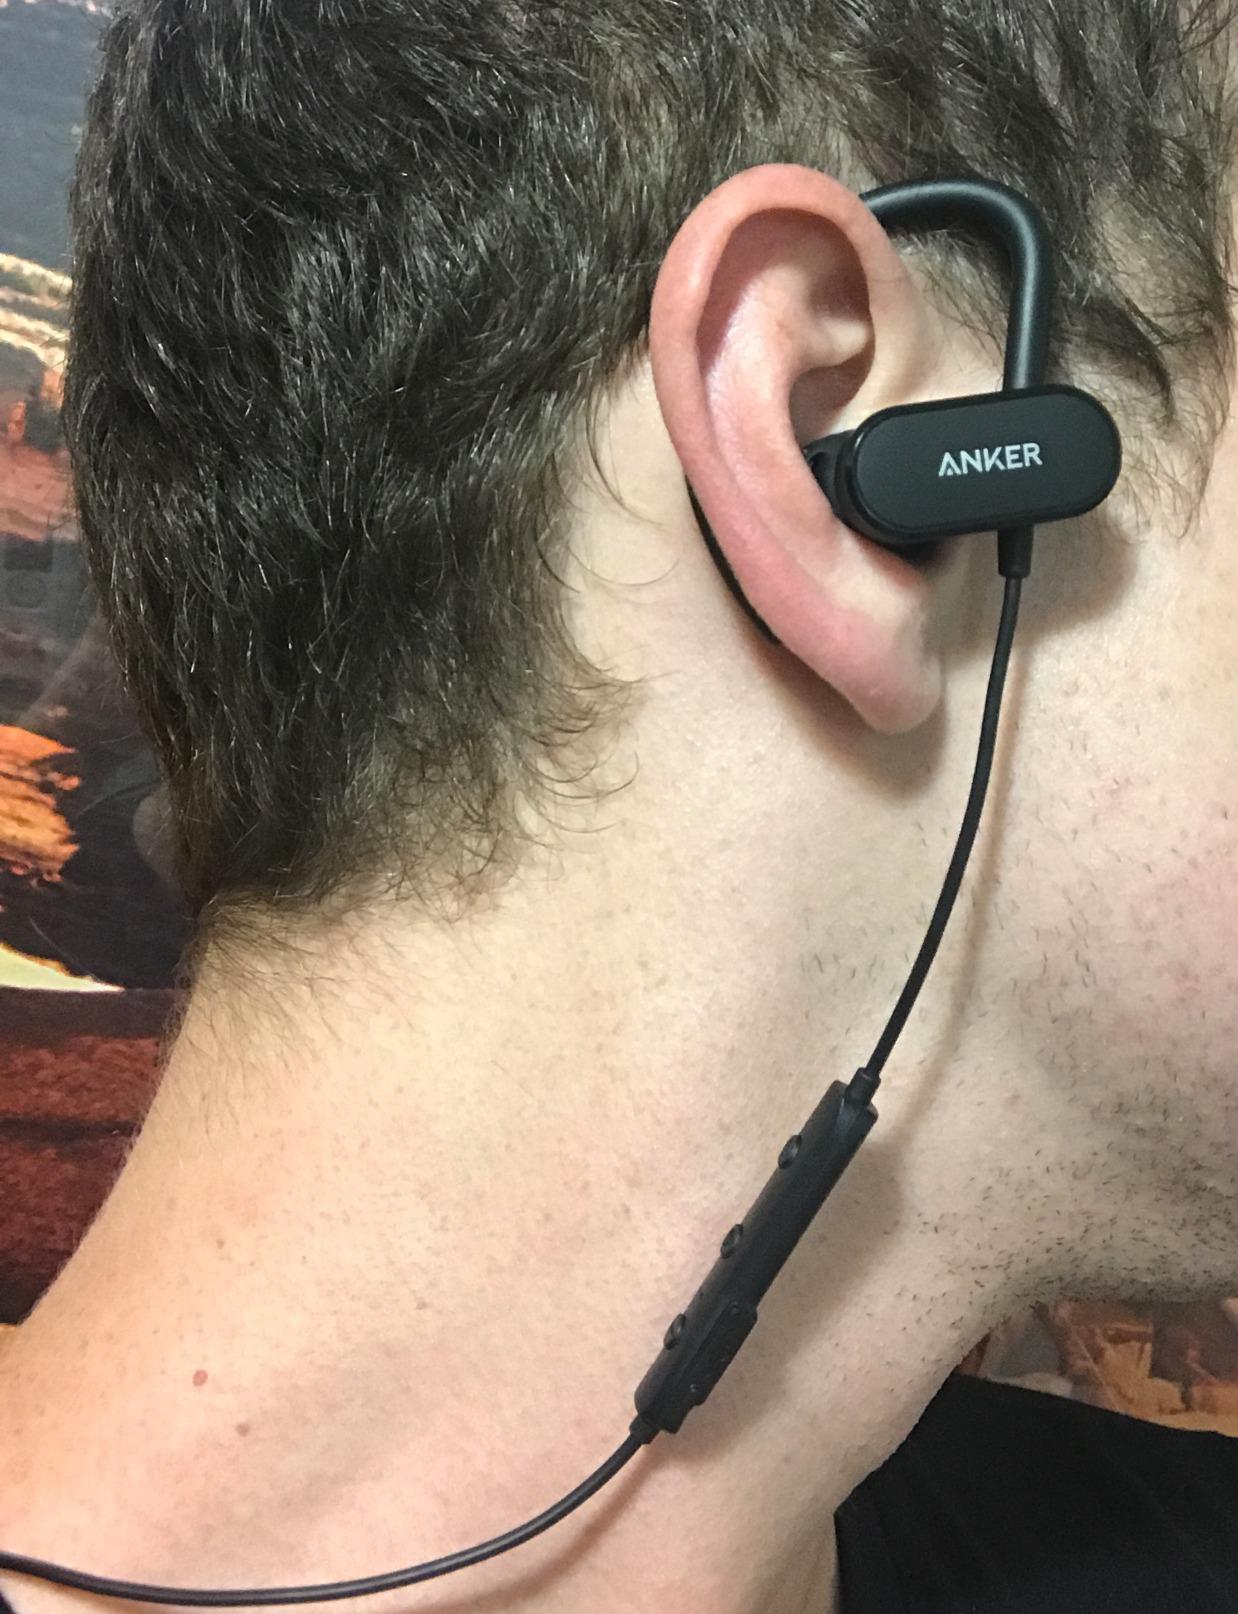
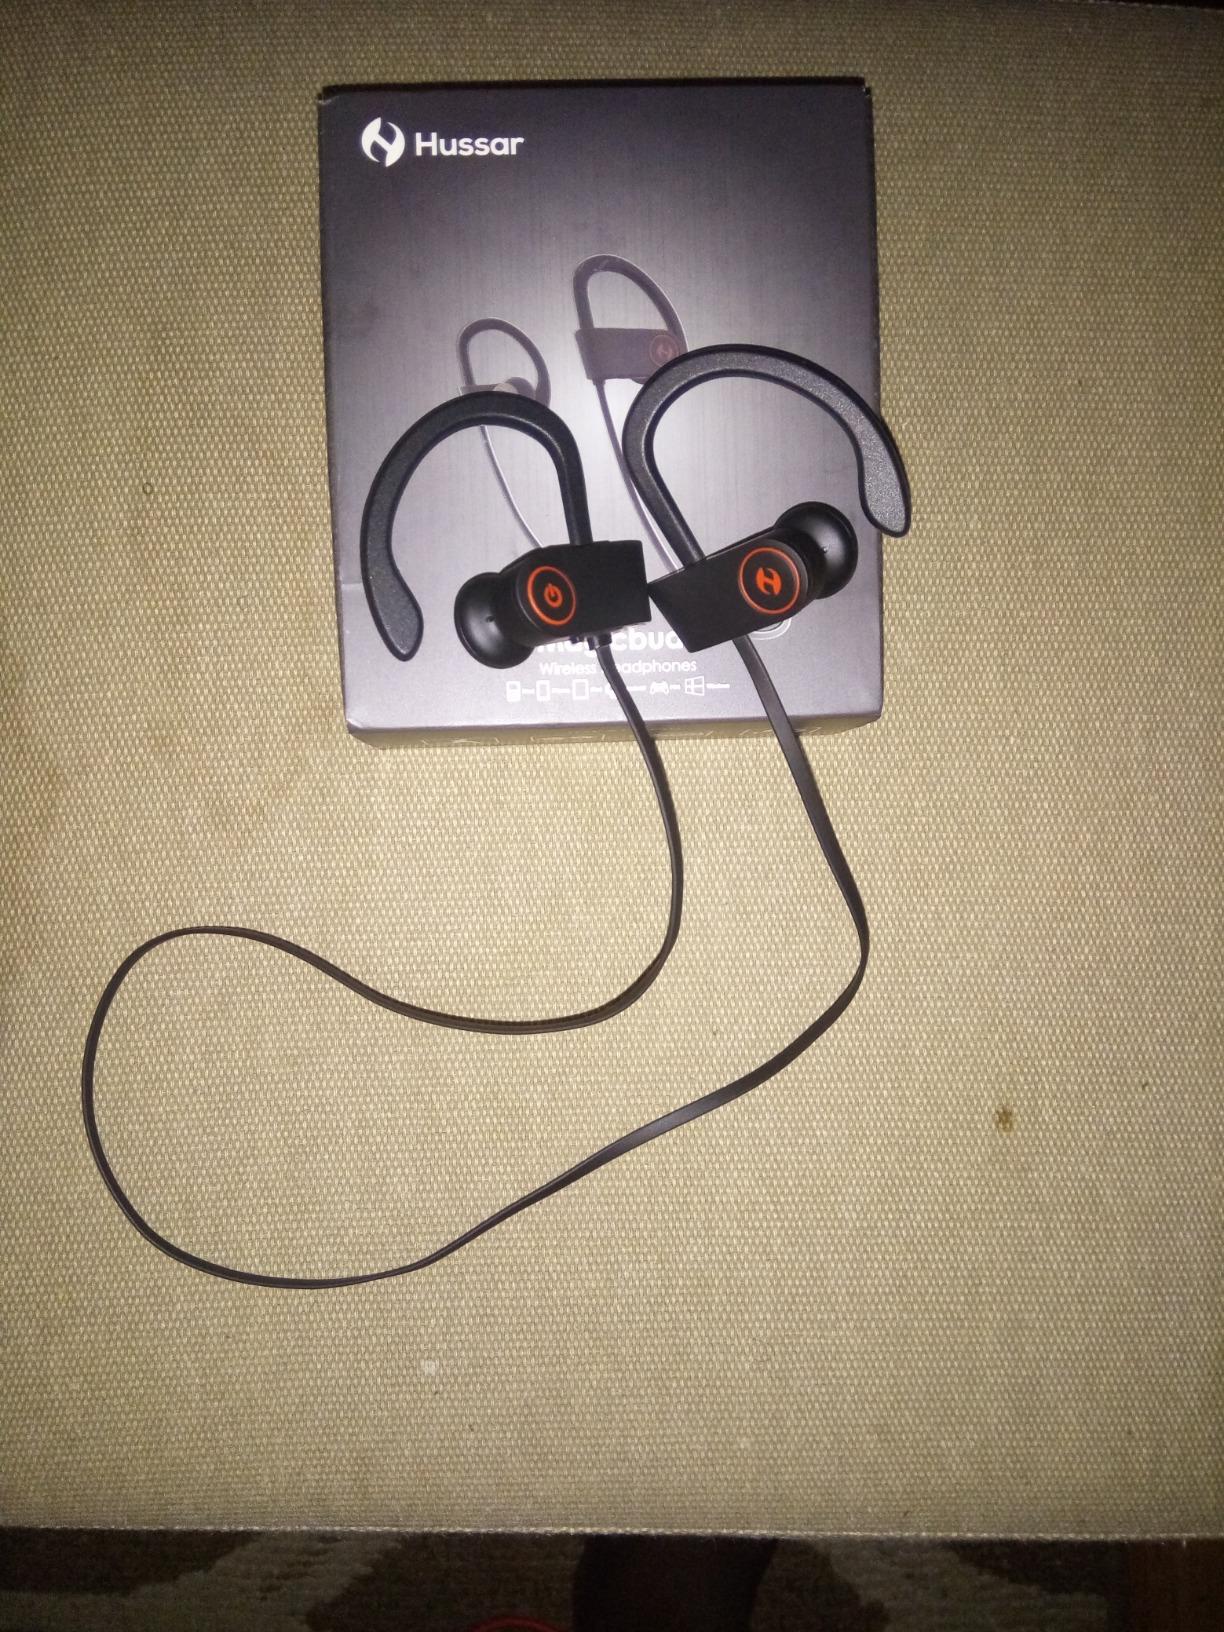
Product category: headphones
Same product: no